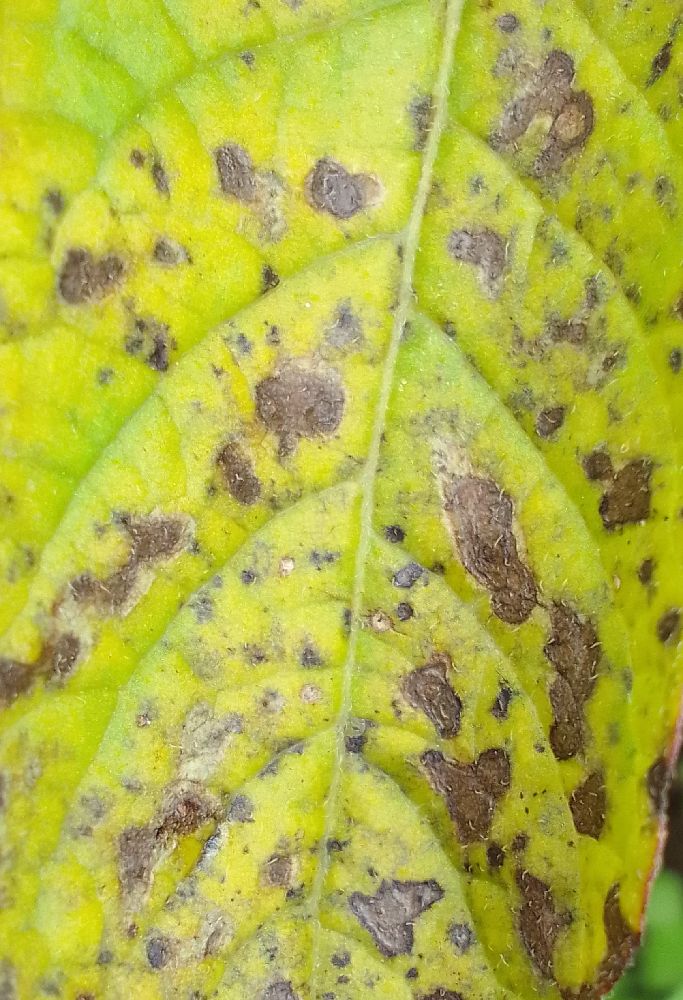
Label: Early blight